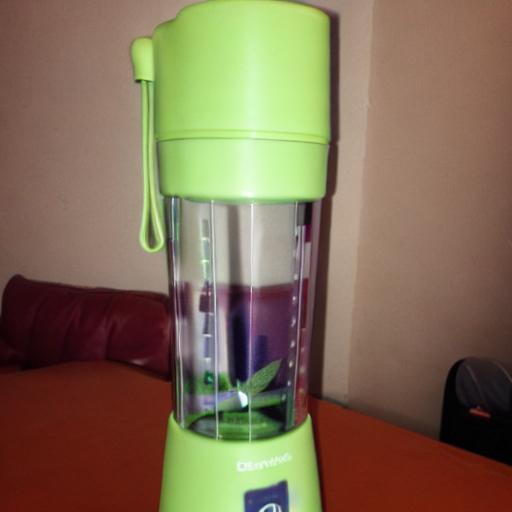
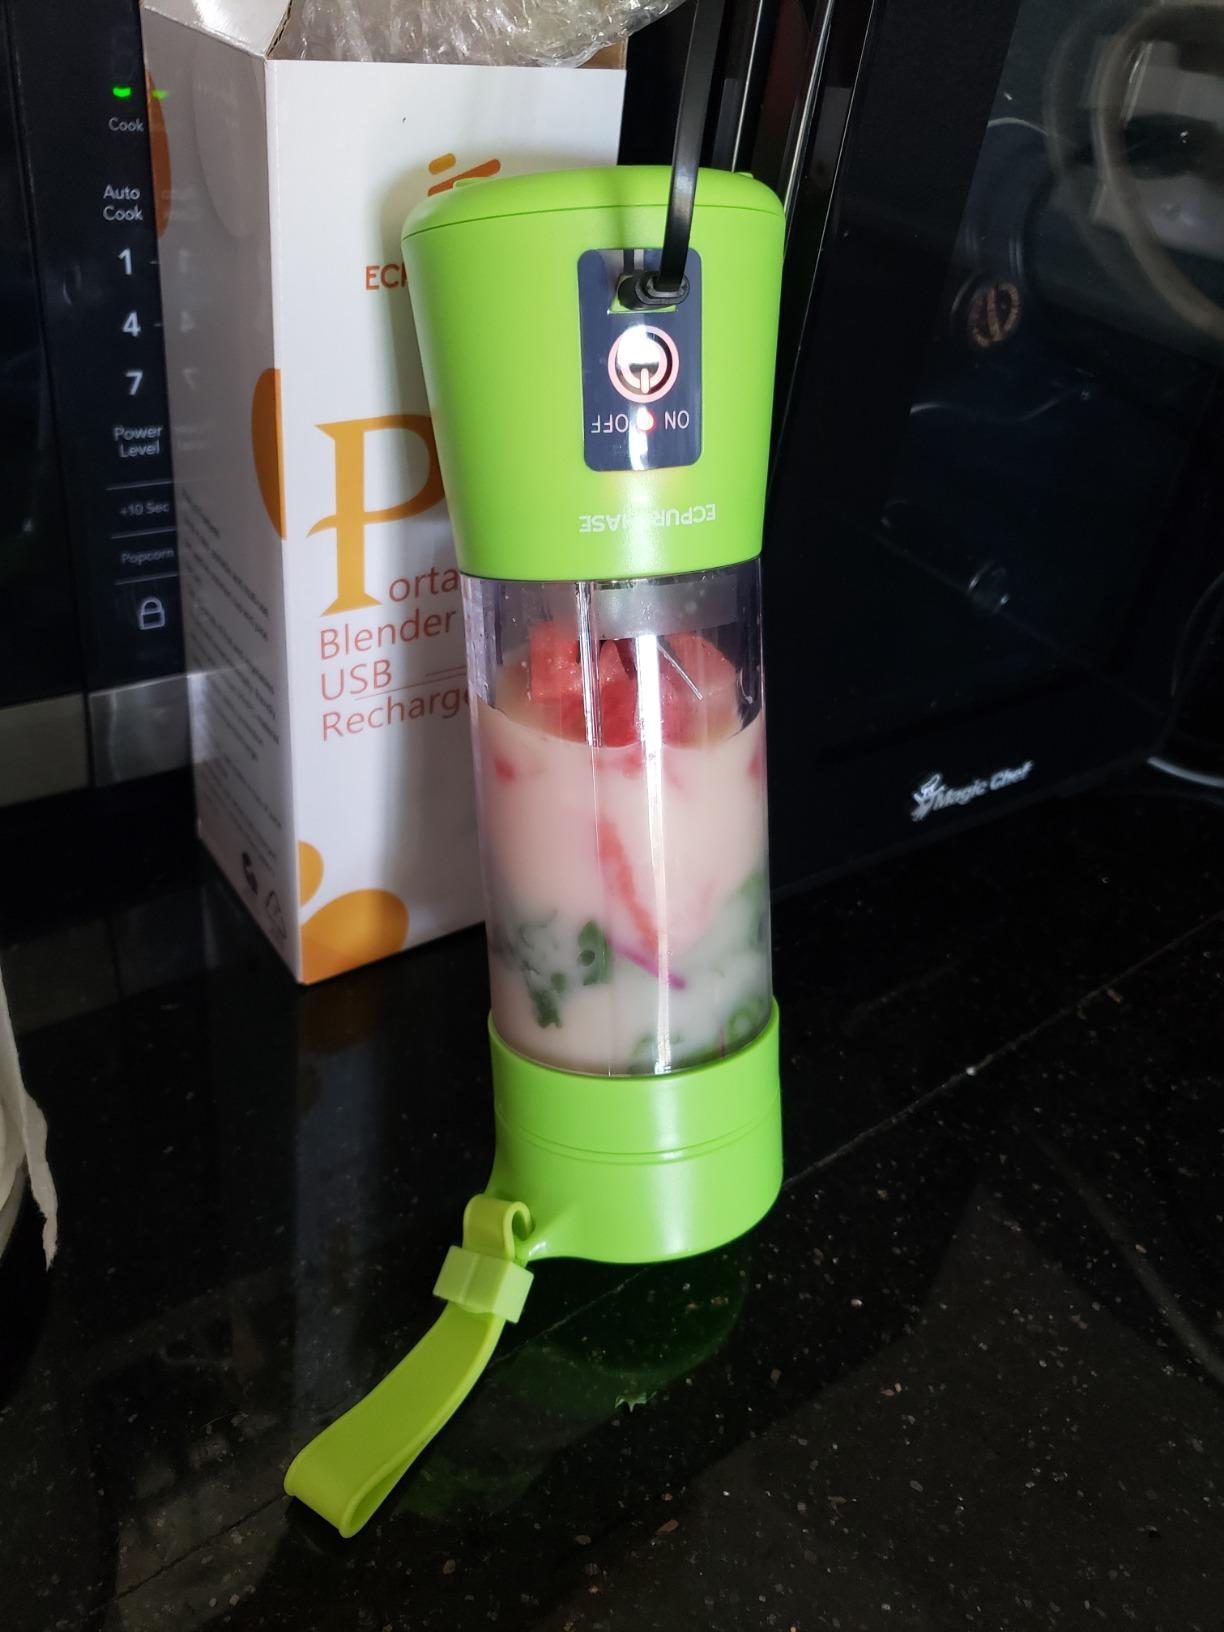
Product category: items_blender
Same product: no